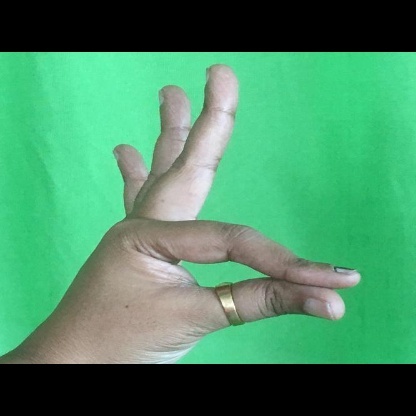
Mudra: Hamsasyam